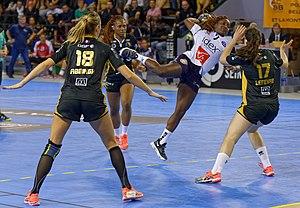
Match de LFH entre Issy PAris Hand et Le Havre. A Boulogne-Billancourt, le 07 octobre 2017.
Doungou Camara, née le 7 janvier 1995 à Pontault-Combault, est une handballeuse internationale sénégalaise évoluant au poste d'arrière droite à la Stella Sports Saint-Maur.